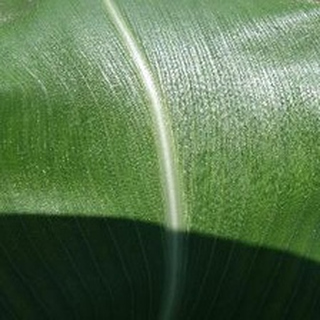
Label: healthy_corn